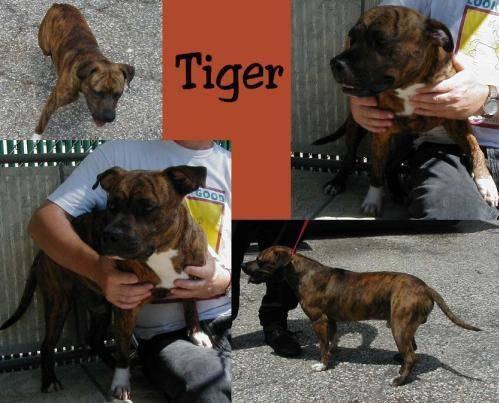
dog